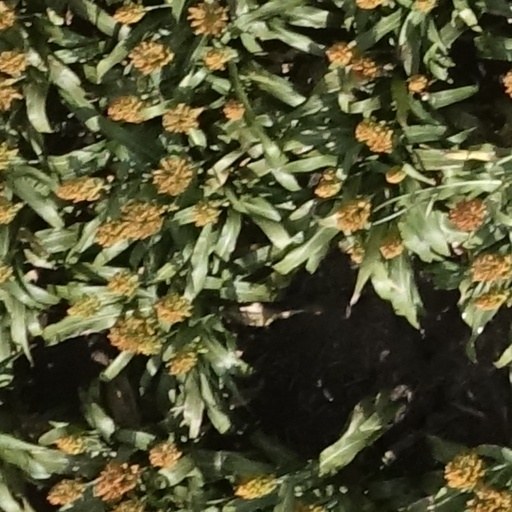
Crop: sorghum